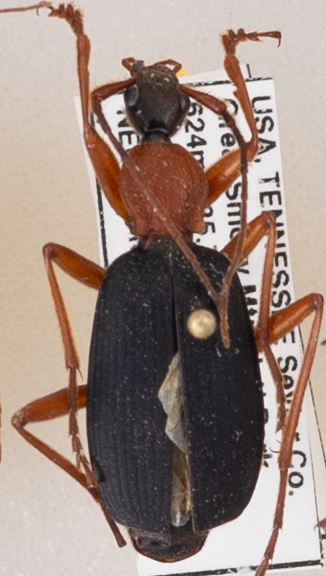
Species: Galerita bicolor
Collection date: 2018-07-10 04:00:00
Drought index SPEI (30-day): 0.334
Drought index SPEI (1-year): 0.184
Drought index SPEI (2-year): -0.32